Hines House (Bowling Green, Kentucky)

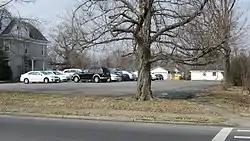
Site of the house

The Hines House was a historic building in Bowling Green, Kentucky. It was written into the National Register of Historic Places on December 18, 1979. It was built by the Reverend James Davis Hines around 1840. Hines eventually sold the building to N.E. Goodsall, whose heirs sold the house in 1859 to Doctor Albert Covington.